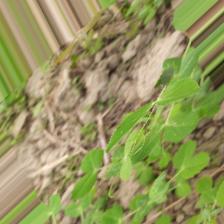
Label: Powdery Mildew